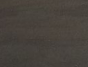
Surface type: asphalt